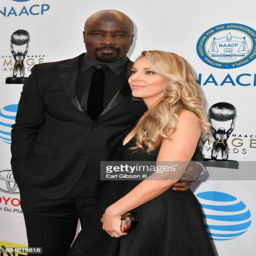
actor and person attend awards